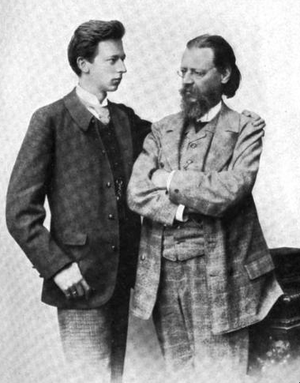
Siegmund von Hausegger, né le 16 août 1872 à Graz et mort le 10 octobre 1948 à Munich, est un compositeur et chef d'orchestre autrichien.